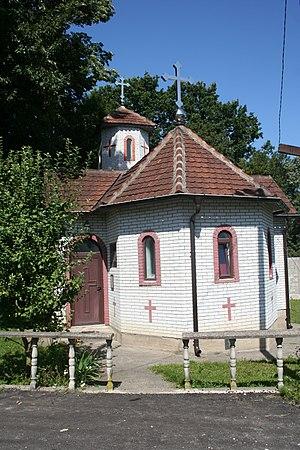
Ribarice est un village de Serbie situé sur le territoire de la Ville de Loznica, district de Mačva. Au recensement de 2011, il comptait 334 habitants.